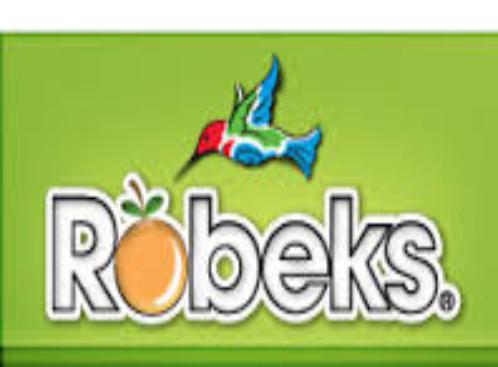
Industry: Food